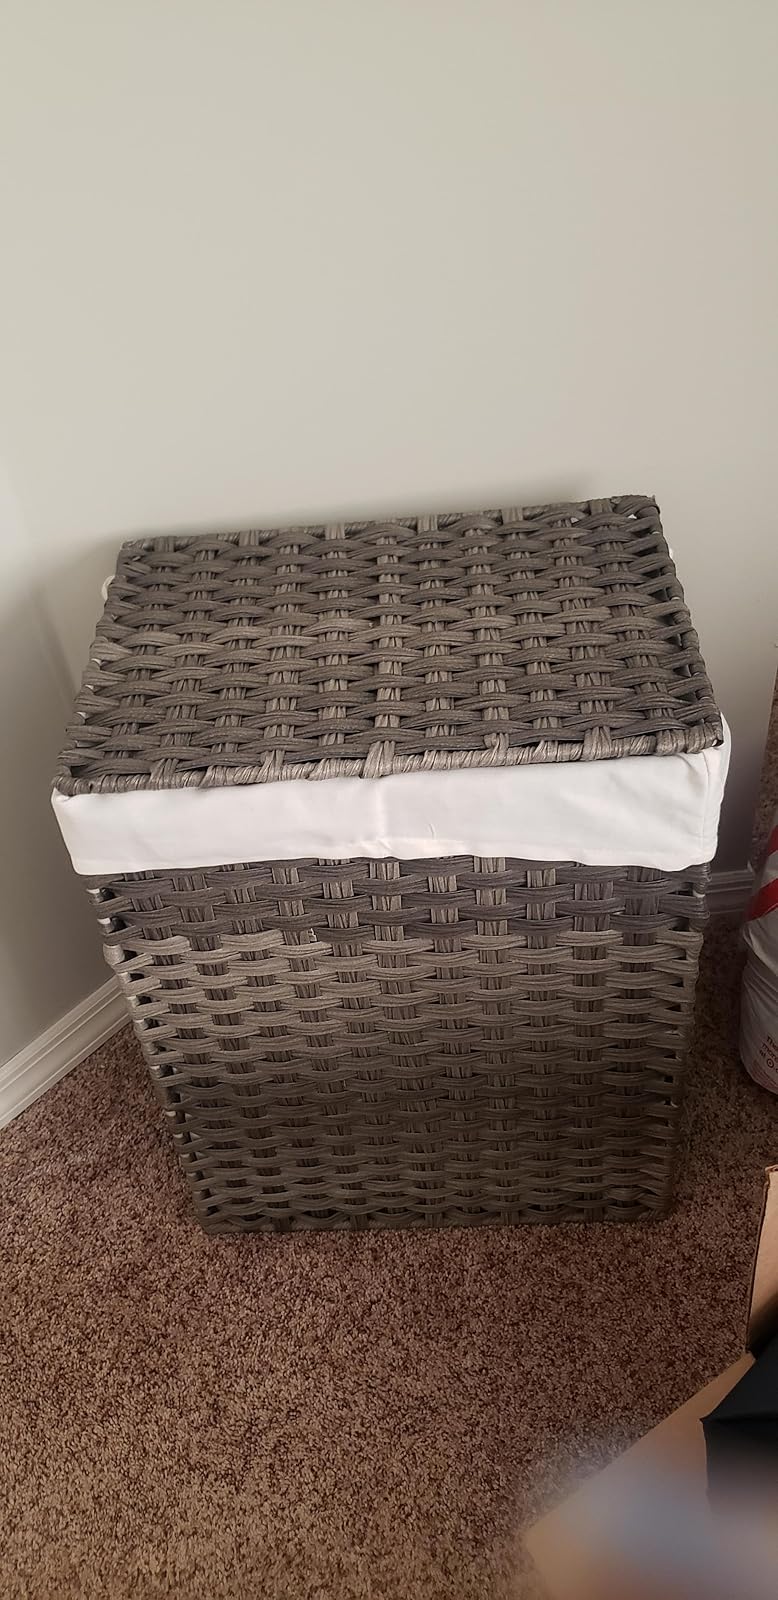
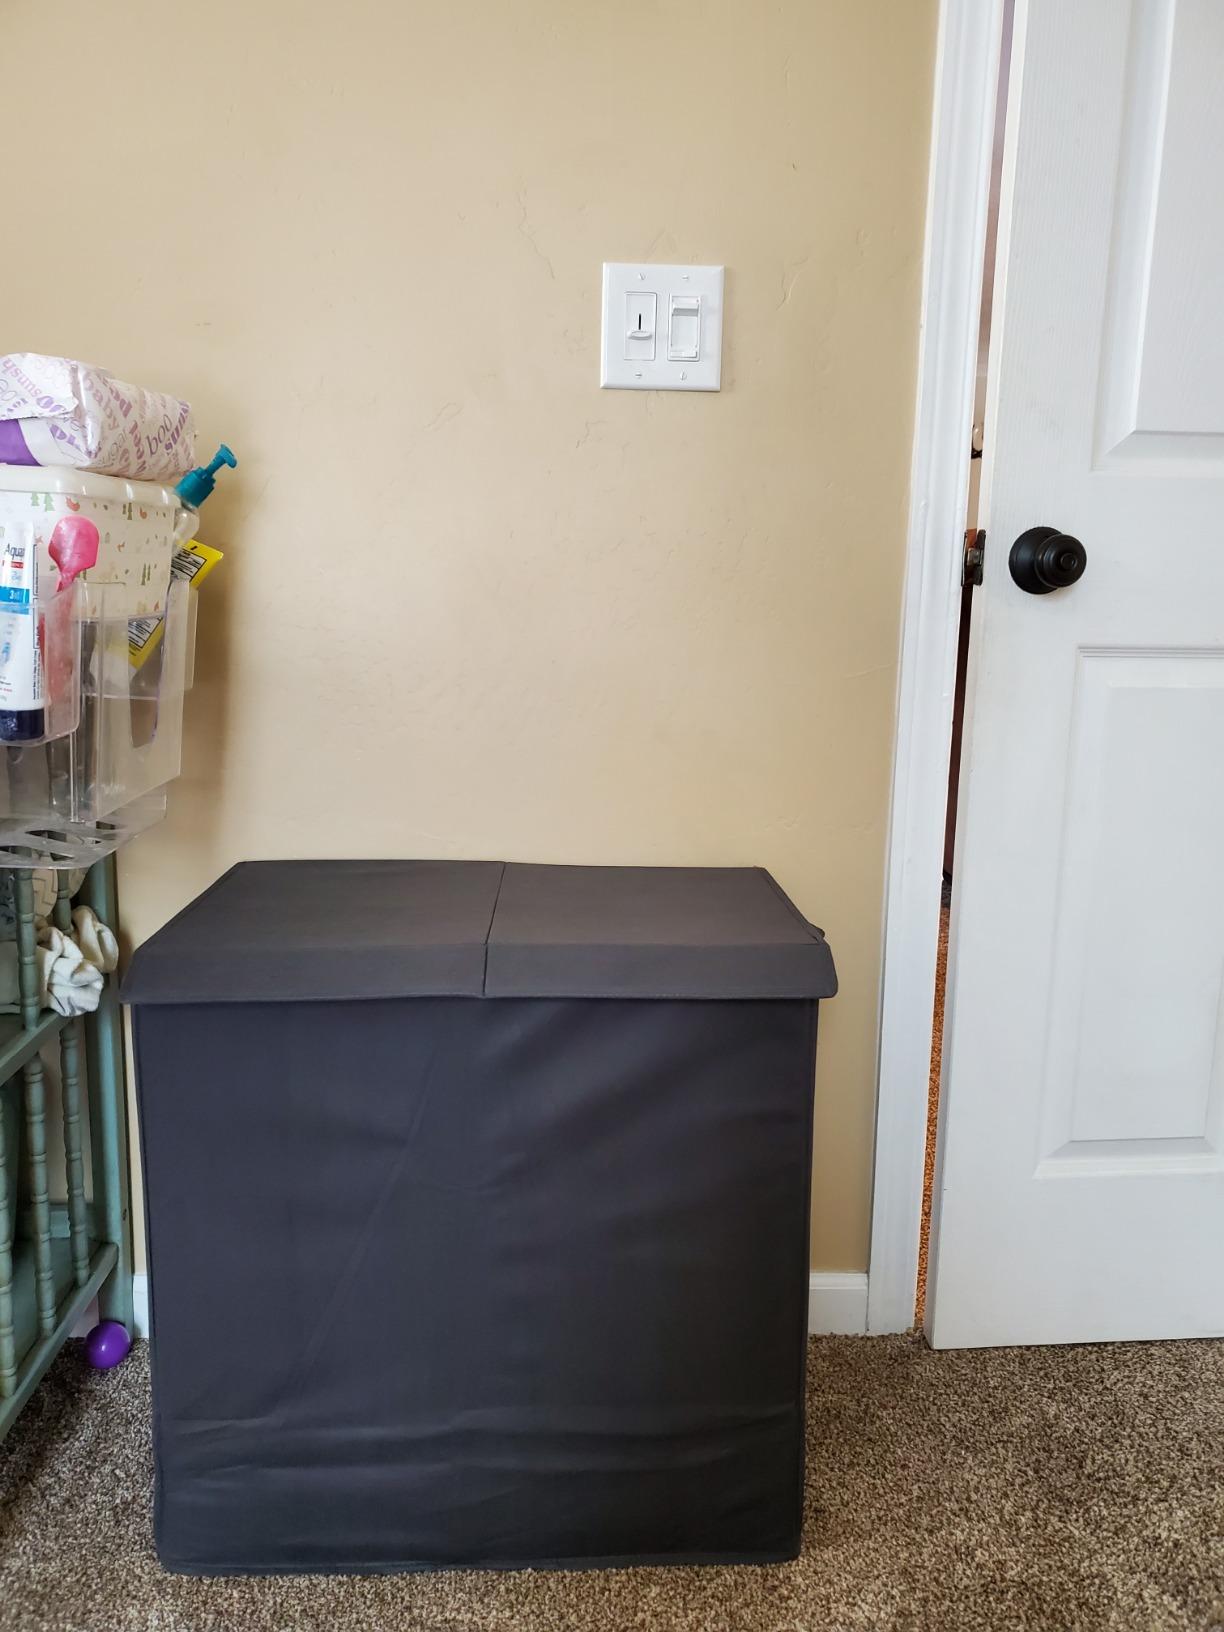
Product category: items_hamper
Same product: no